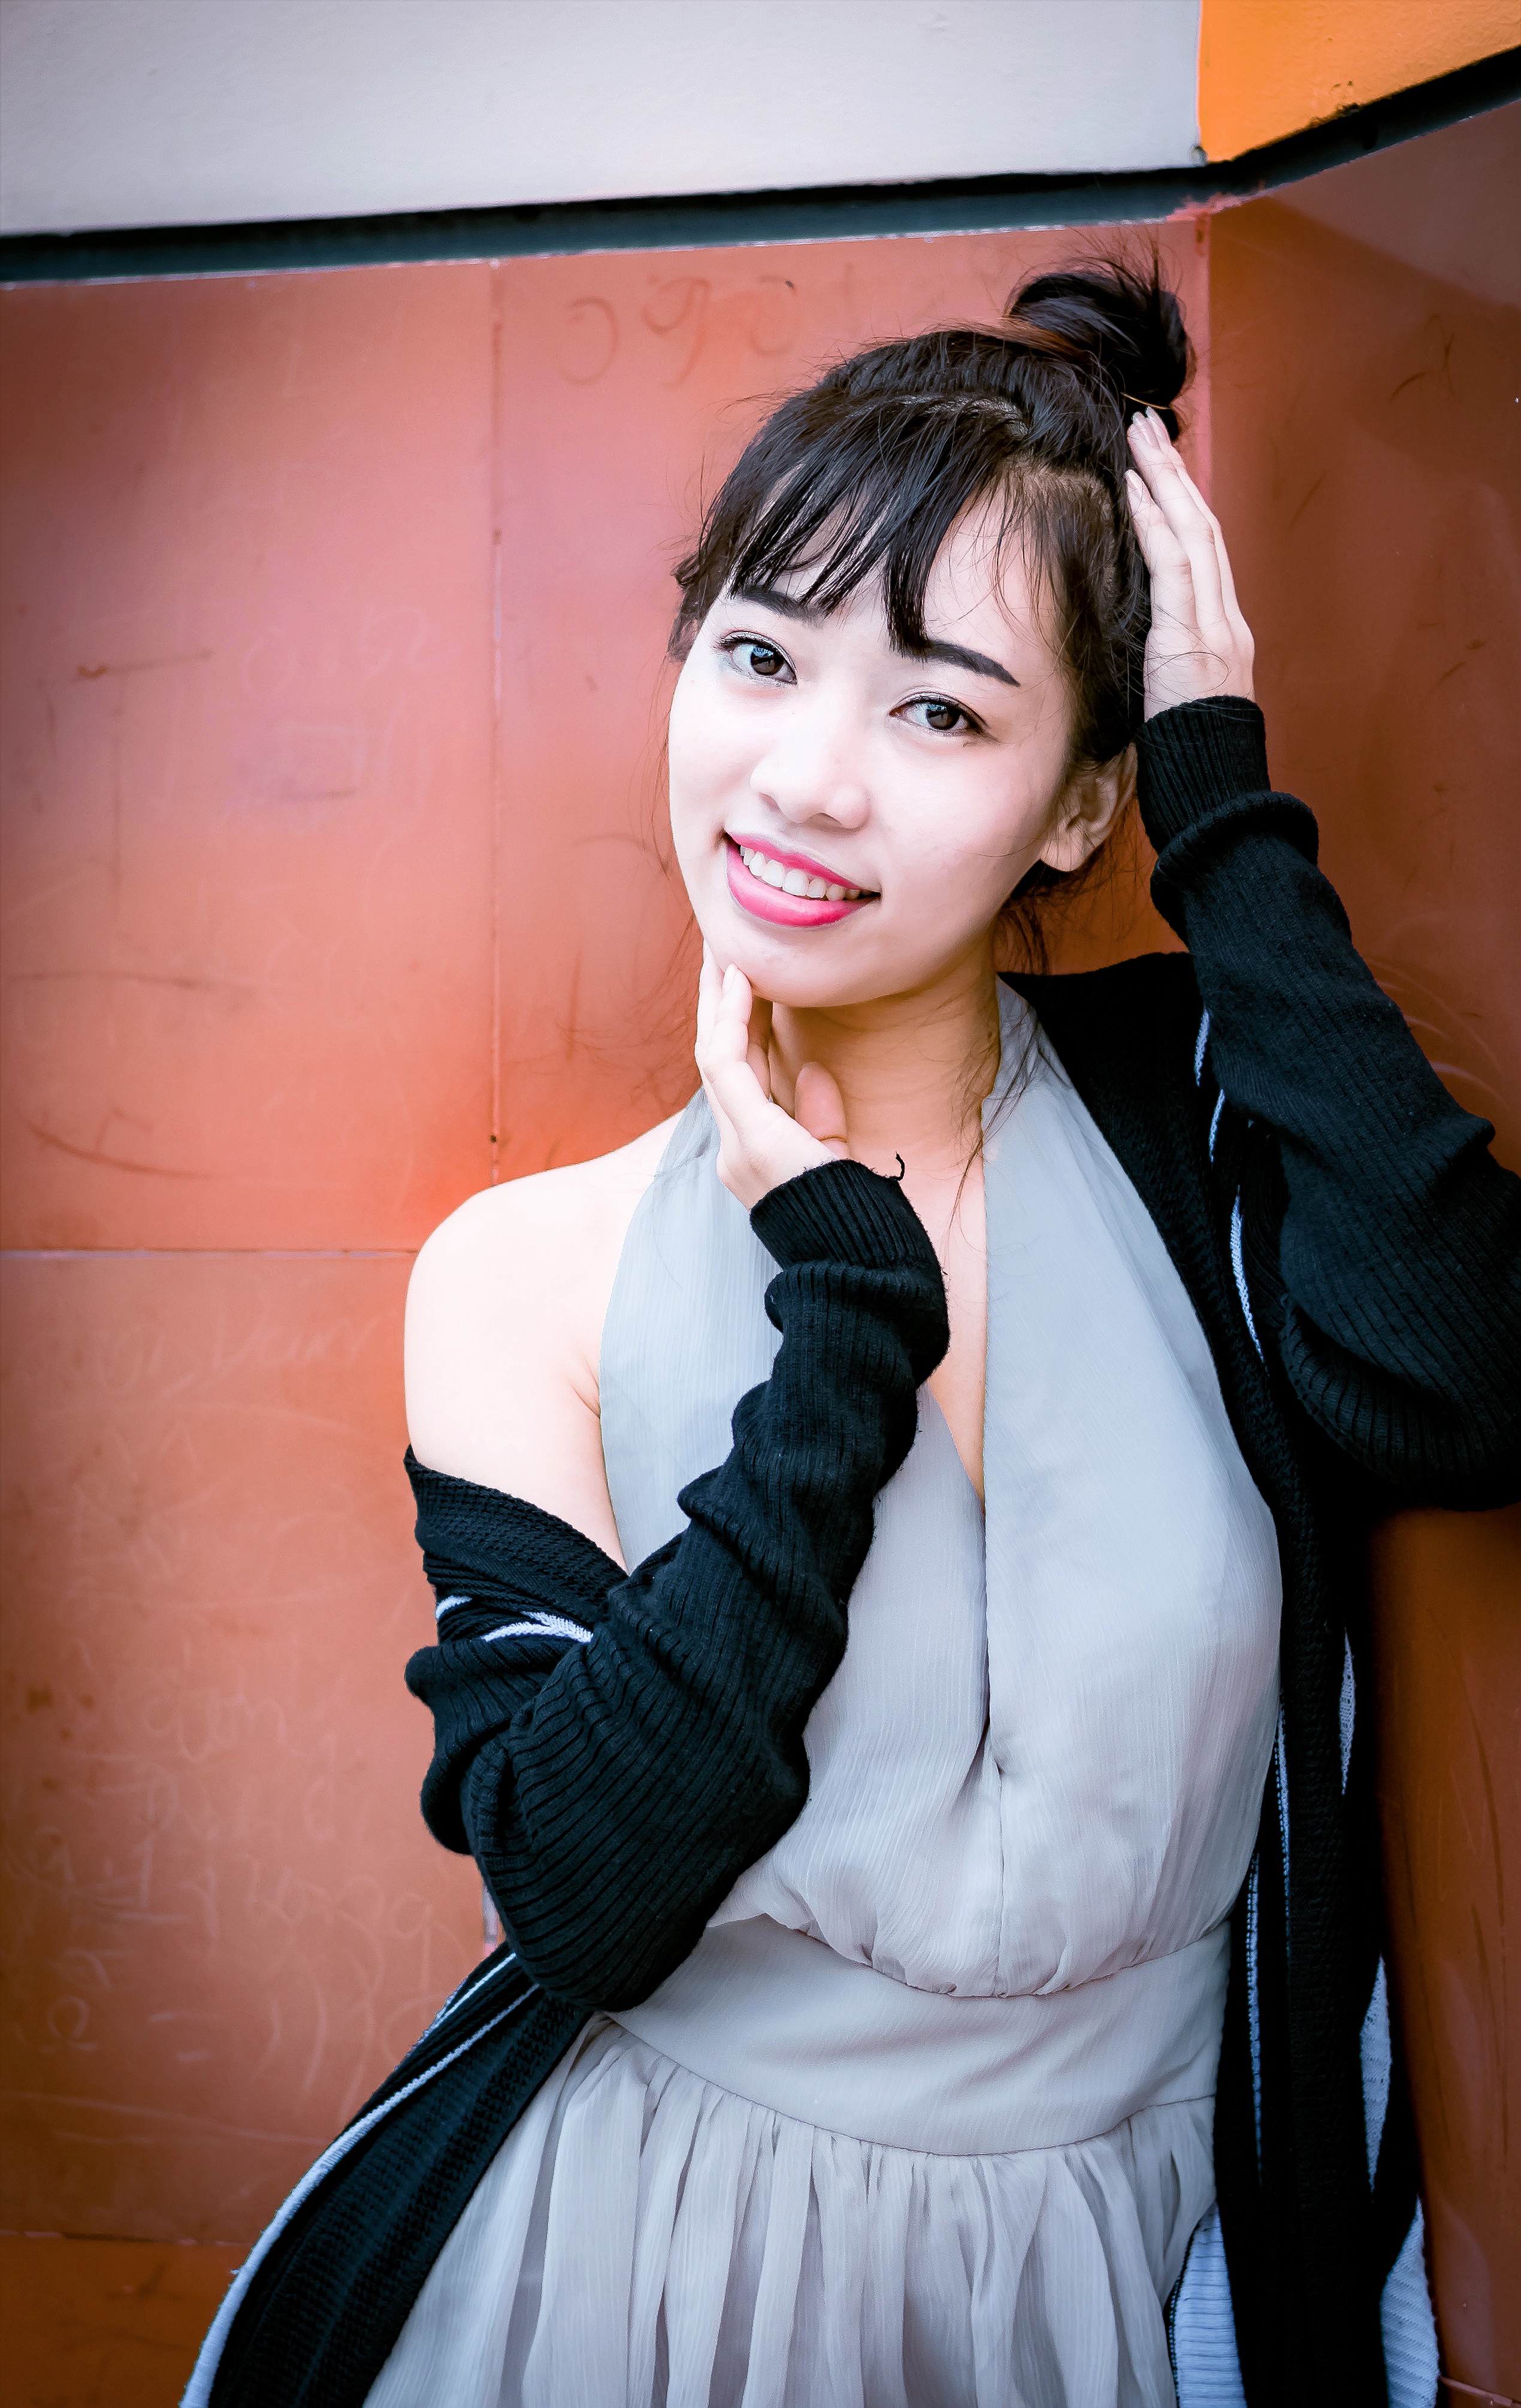
person, girl, woman, photography, cute, leg, portrait, model, young, fashion, clothing, lady, smile, makeup, black hair, lovely, glasses, photograph, beauty, costume, the beauty, photo shoot, pink lipstick